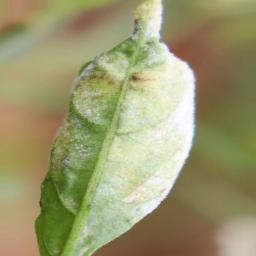
Label: powdery mildew